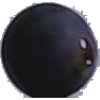
Label: Grape Blue 1